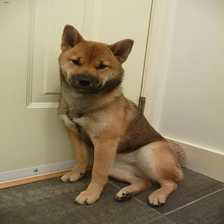
Species: dog
Breed: shiba inu